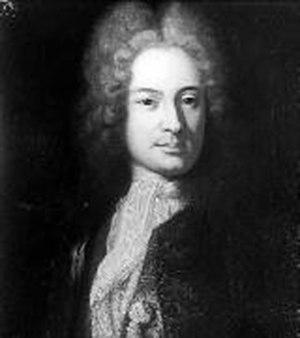
Joseph Emanuel Fischer von Erlach est un architecte autrichien baroque.